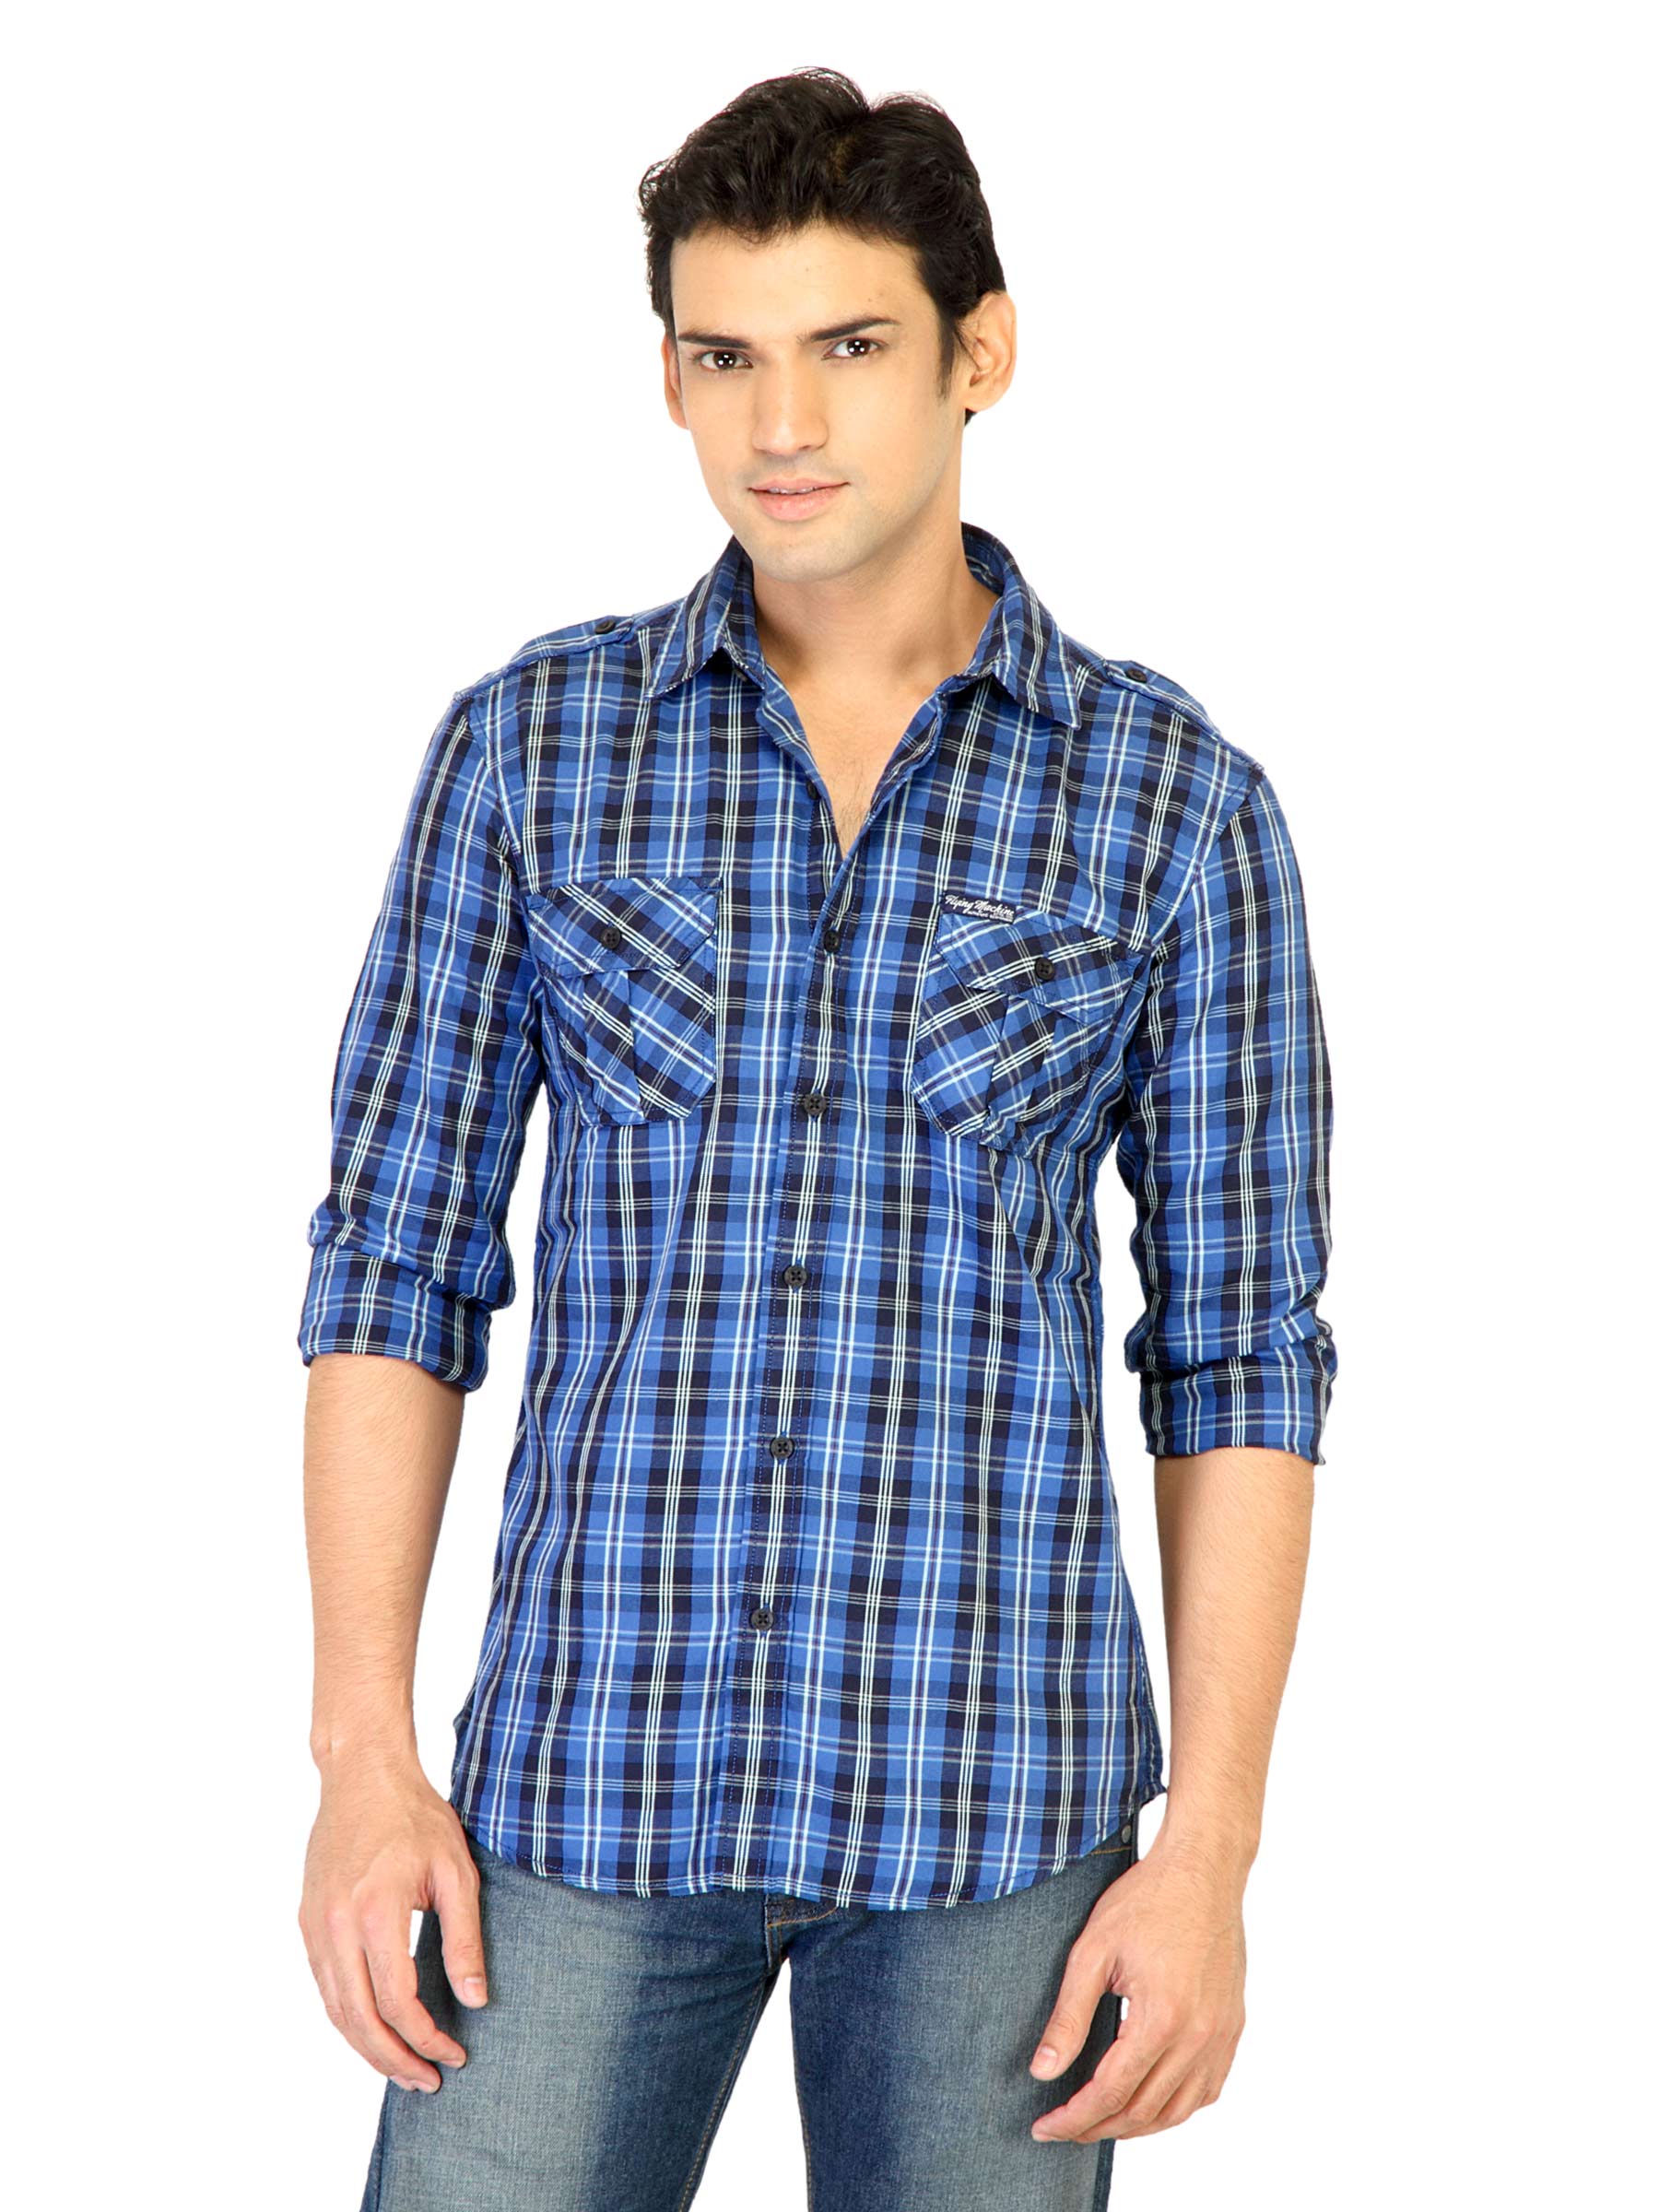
Flying Machine Men Check Blue Shirts
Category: Apparel / Topwear / Shirts
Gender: Men
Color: Blue
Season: Fall 2011
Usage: Casual